Maramag

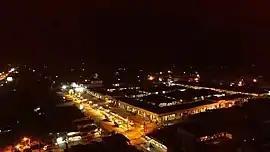
Aerial view of Maramag at night

Maramag, a landlocked municipality of Bukidnon, is approximately southeast of Cagayan de Oro, around south of Malaybalay City, from Davao City and from General Santos.